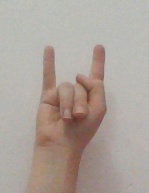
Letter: la